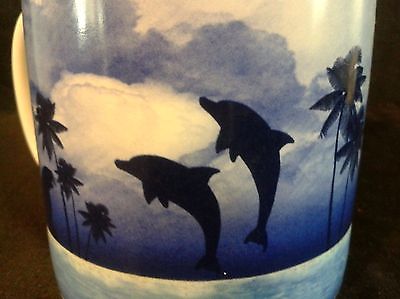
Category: mug